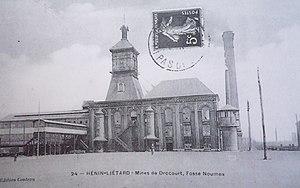
La Fosse n° 2 dite Nouméa de la Compagnie des mines de Drocourt était un charbonnage constitué d'un seul puits situé à Rouvroy, Pas-de-Calais, Nord-Pas-de-Calais, France.
La fosse nᵒ 2 dite Nouméa de la Compagnie des mines de Drocourt est un ancien charbonnage du Bassin minier du Nord-Pas-de-Calais, situé à Rouvroy. Le puits est commencé en 1891, et la fosse commence à produire en 1894. La fosse est détruite durant la Première Guerre mondiale. De vastes cités sont bâties à proximité de la fosse, ainsi que des écoles, une église, et deux presbytères. Un terril conique nᵒ 84, 2 Sud de Drocourt, est édifié au nord-est du carreau de fosse. La Compagnie des mines de Vicoigne-Nœux rachète la Compagnie de Drocourt le 13 mars 1925.
La Compagnie des mines de Drocourt exploitait la houille dans le Bassin minier du Nord-Pas-de-Calais.
Nouméa, principale ville portuaire de Nouvelle-Calédonie, est le chef-lieu de cette collectivité d'outre-mer française au statut spécifique et de la Province Sud, située sur une presqu'île de la côte sud-ouest de la Grande Terre.